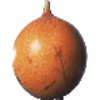
Label: granadilla